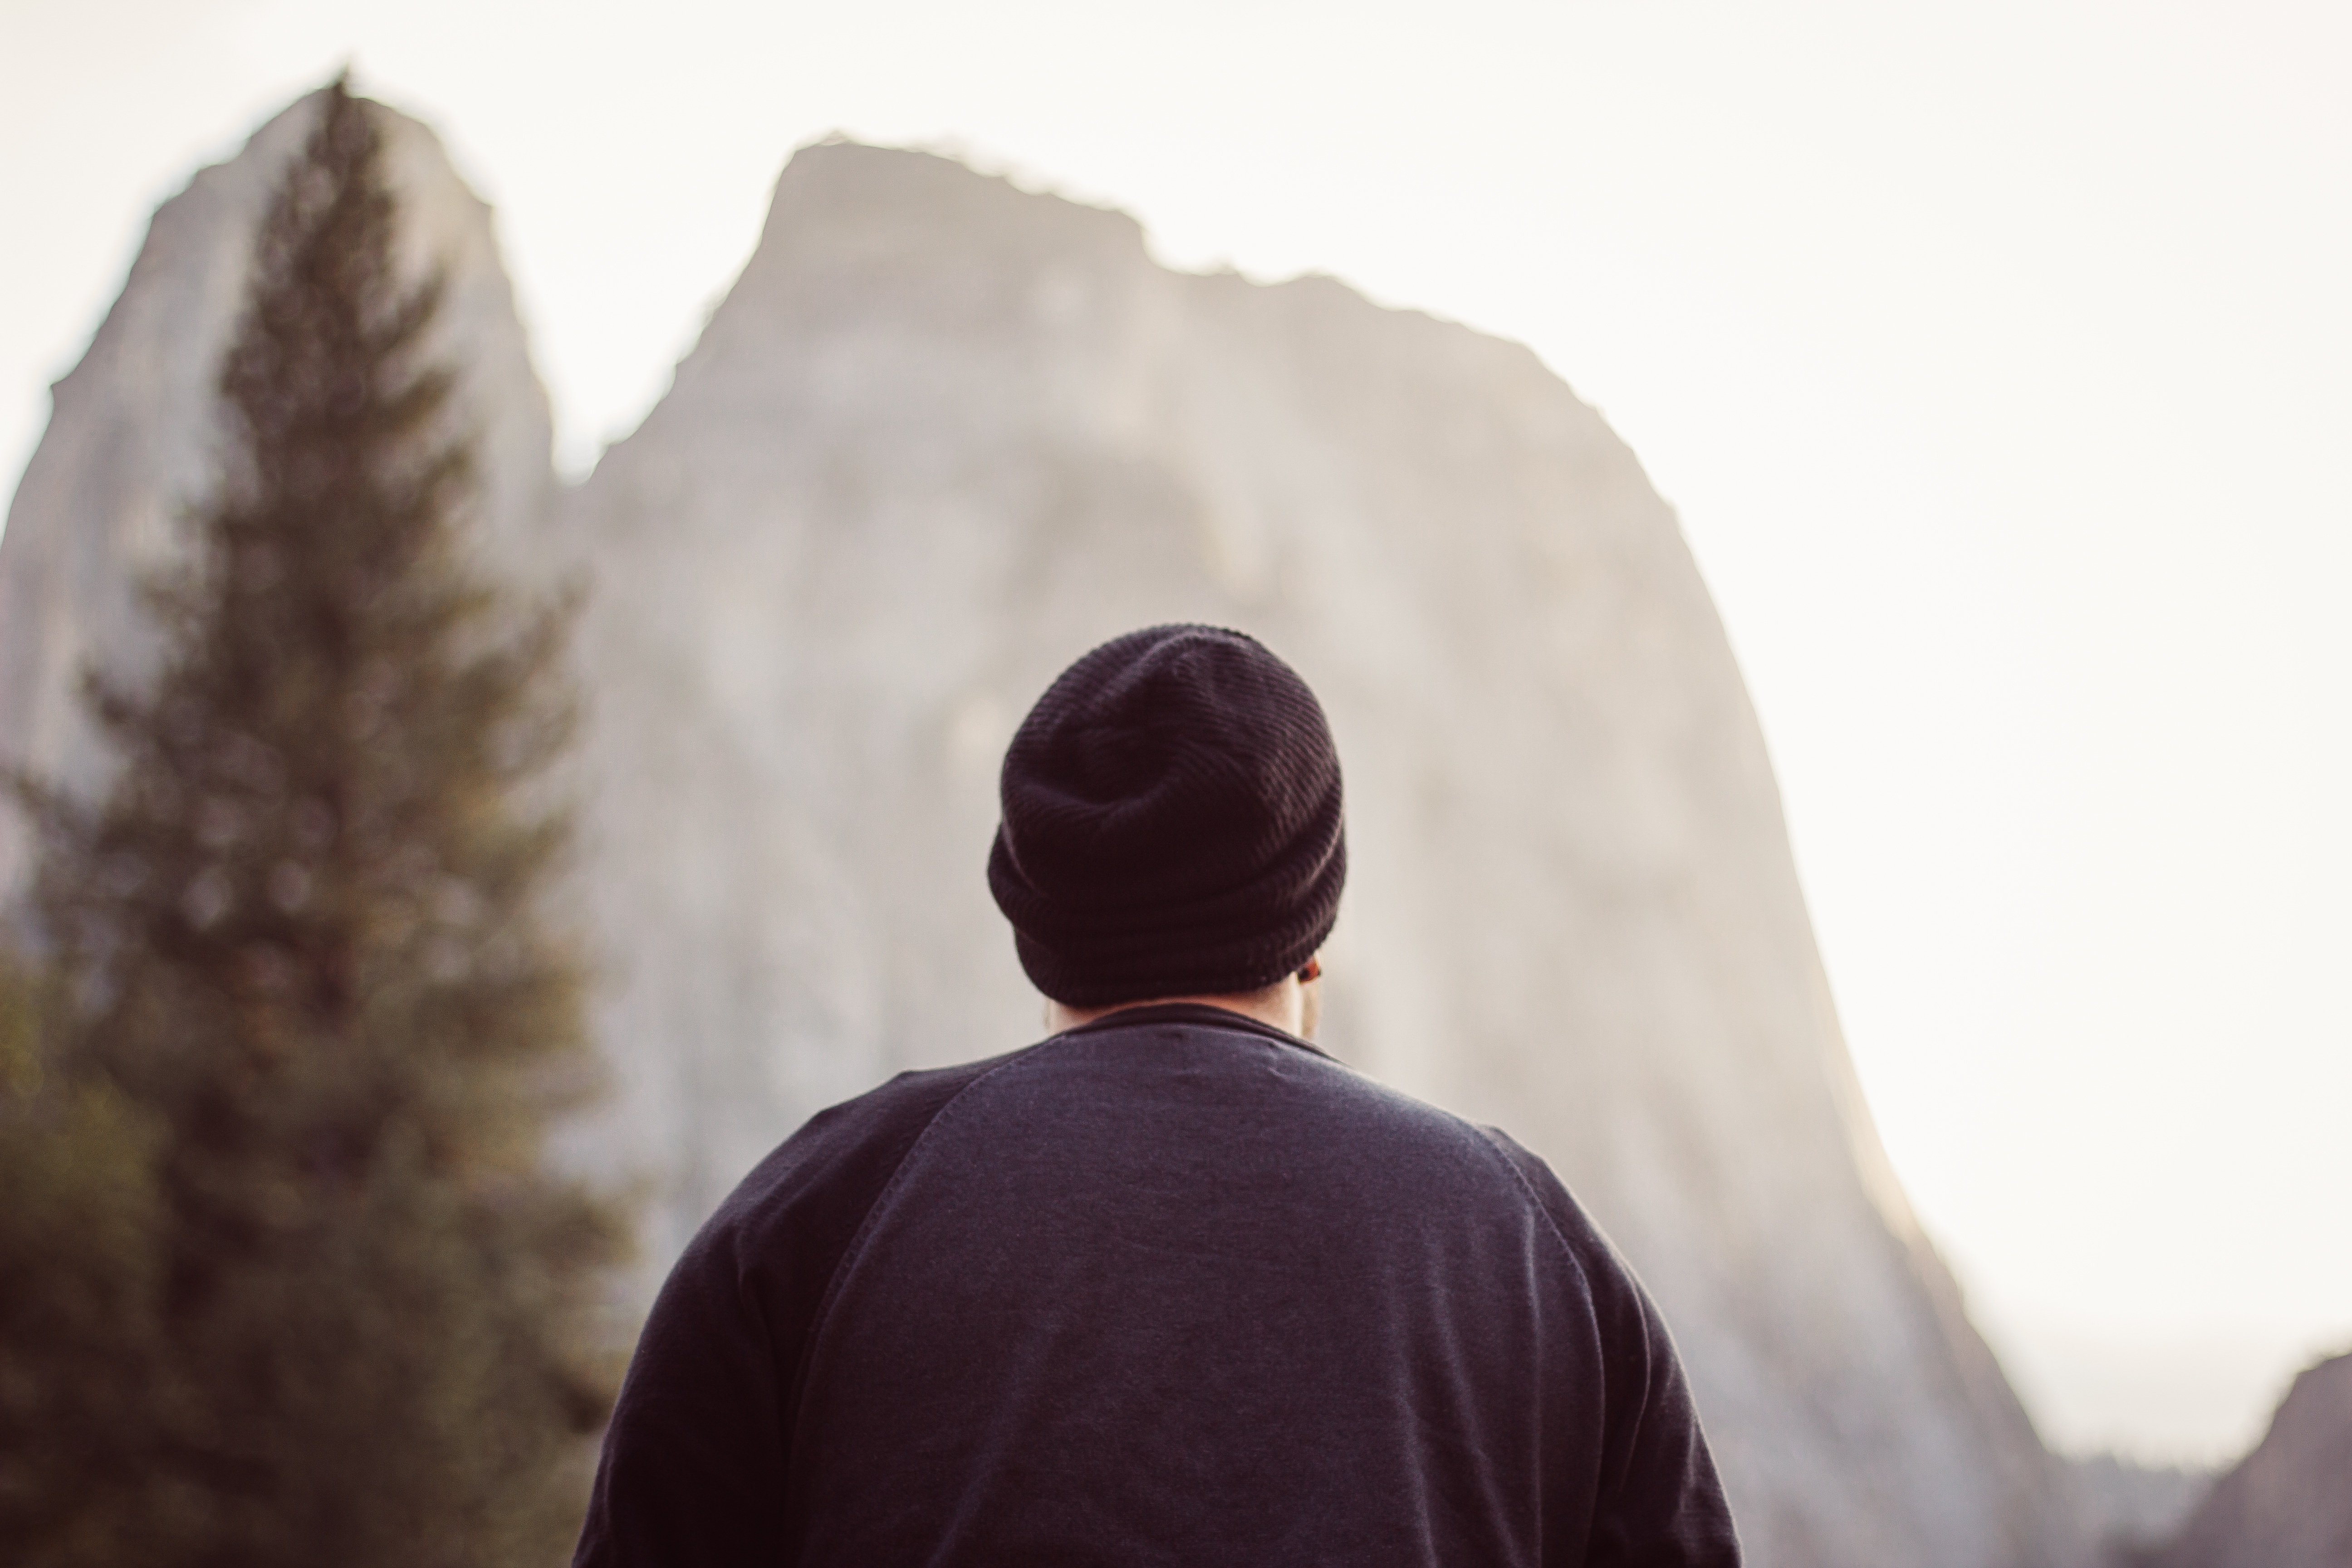
hand, man, landscape, snow, winter, white, photography, looking, male, spring, color, weather, close up, temple, photograph, image, gazing